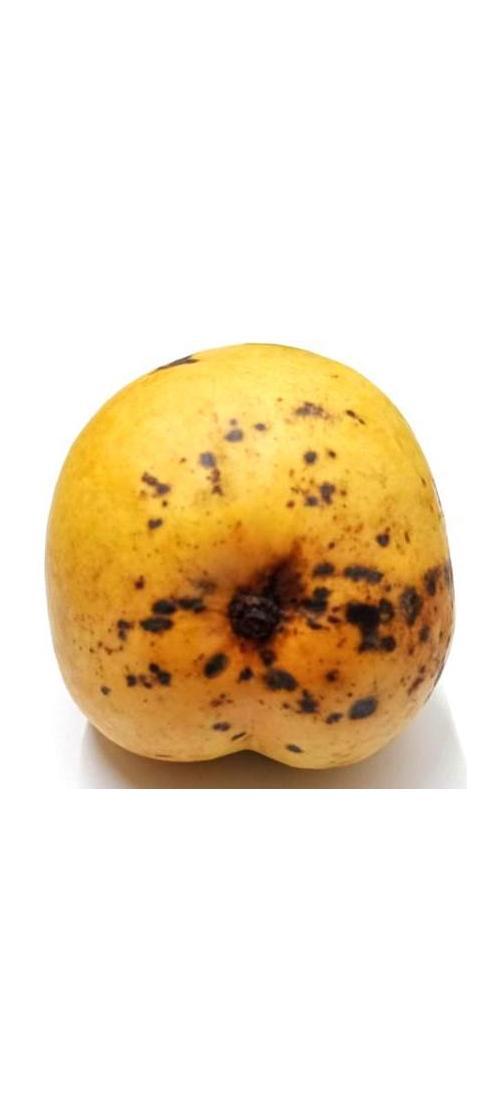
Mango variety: Bari-11